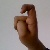
The image shows a hand gesture representing the letter 'X' in Indian Sign Language.